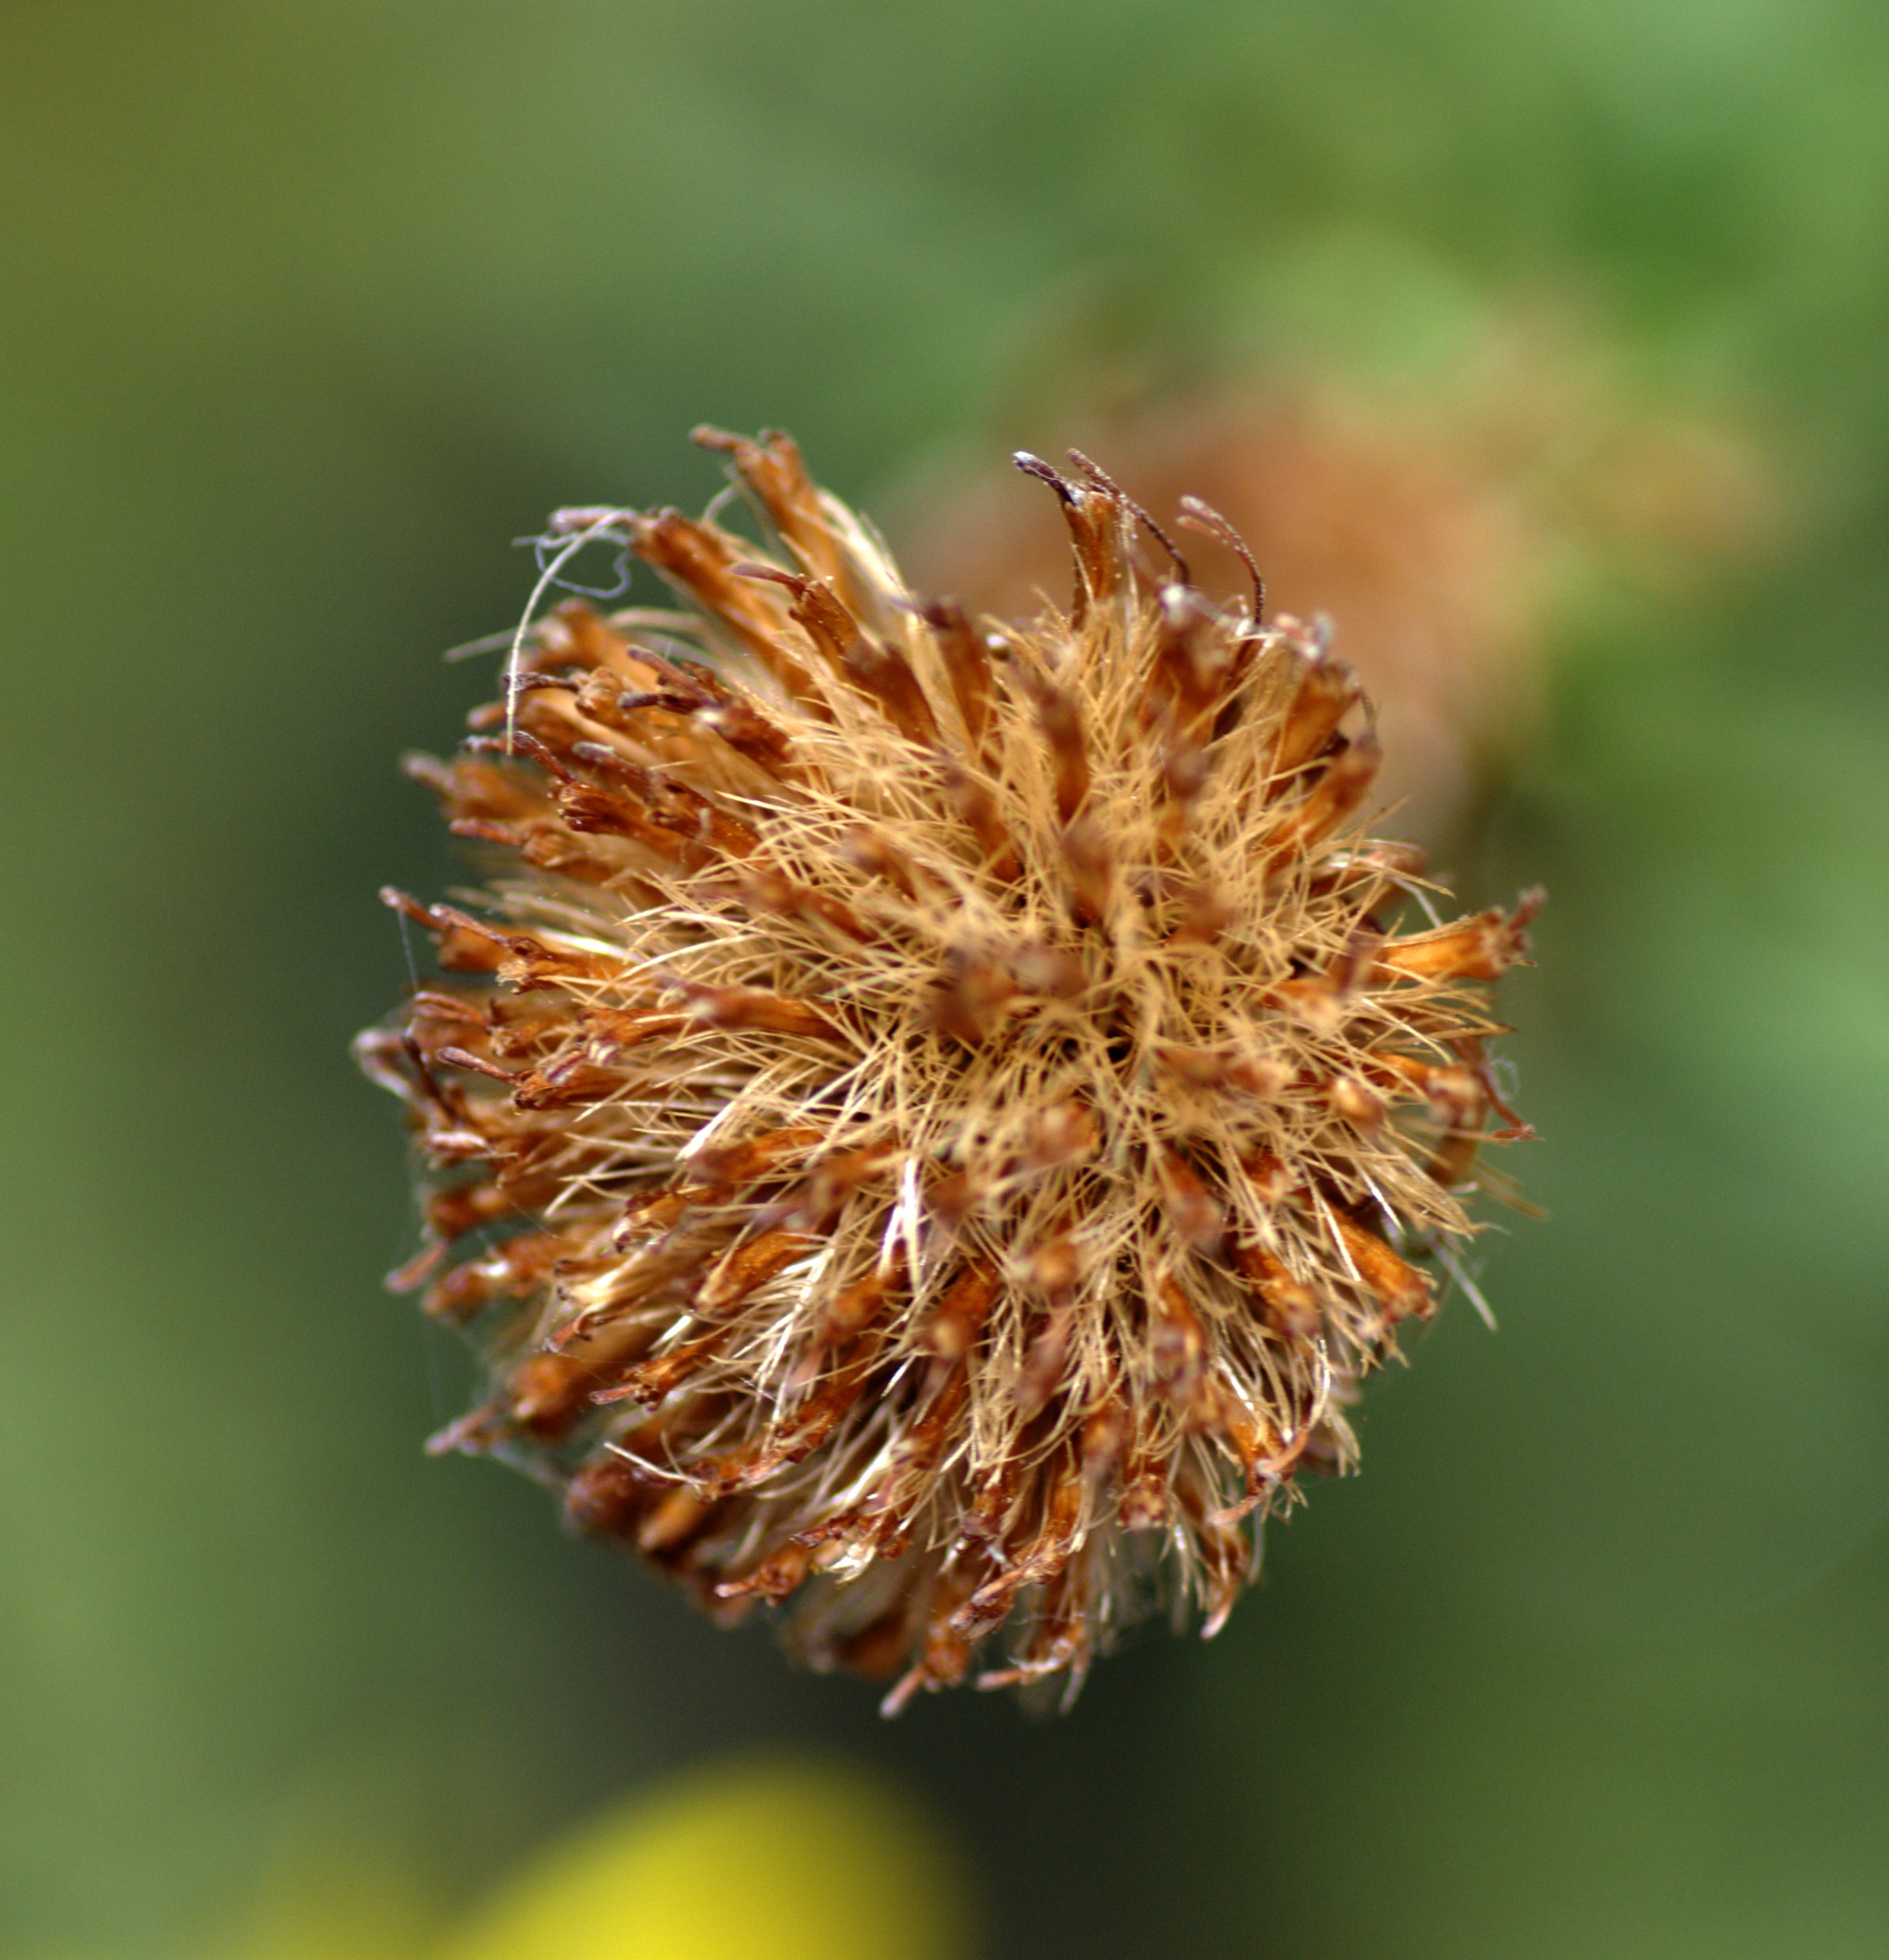
nature, plant, photography, leaf, flower, botany, nikon, flora, wildflower, close up, panoramafotogrfico, abigfave, natureselegantshots, d80, bud, fabulous, nikond80, macromarvels, blueribbonwinner, macro photography, flowering plant, daisy family, plant stem, land plant, thorns spines and prickles